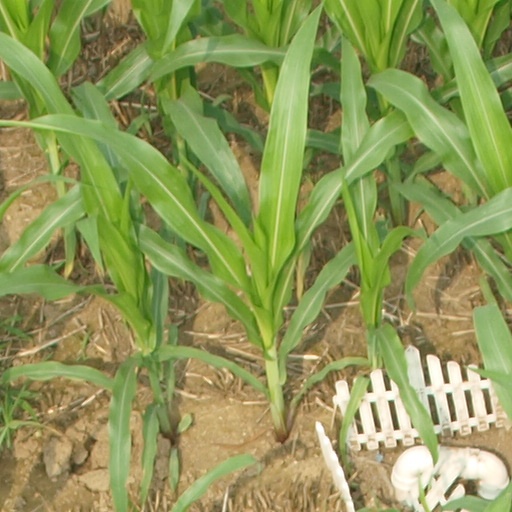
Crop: maize; corn